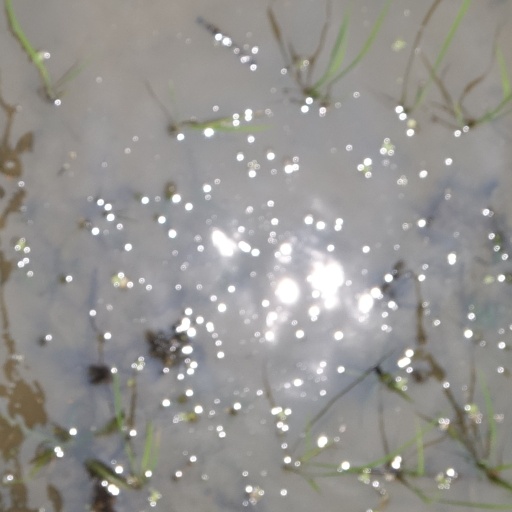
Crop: rice